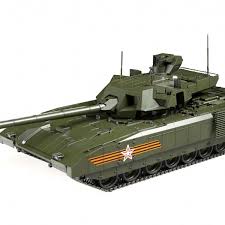
Label: T-14